Eddie McGuire

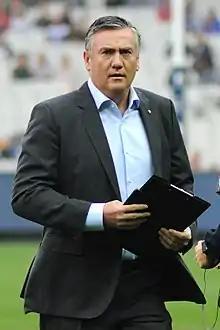
McGuire in April 2018

Edward Joseph McGuire (born 29 October 1964) is an Australian television and radio presenter, journalist, Australian Football League commentator and former TV executive. He is also an occasional "Herald Sun" newspaper columnist. He hosted Channel Nine's "Millionaire Hot Seat" from 2009 to 2023, Wednesday night episodes of "Footy Classified", and Network 10's coverage of the Melbourne Cup Carnival (since 2022).